Novella Matveyeva

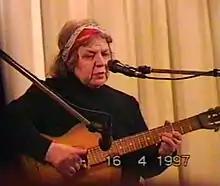
Novella Matveyeva

Novella Nikolayevna Matveyeva (7 October 1934 in Pushkin, Saint Petersburg – 4 September 2016, Moscow Oblast) was a Russian bard, poet, writer, screenwriter, dramatist, and literary scientist.